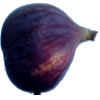
Label: fig